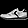
Label: Sneaker